Giddaluru

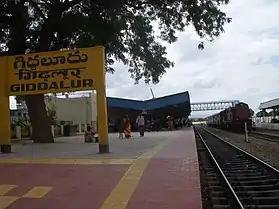
Giddalur Railway Station

Giddaluru is located at , and is surrounded by the Nallamala Forest in southern India.